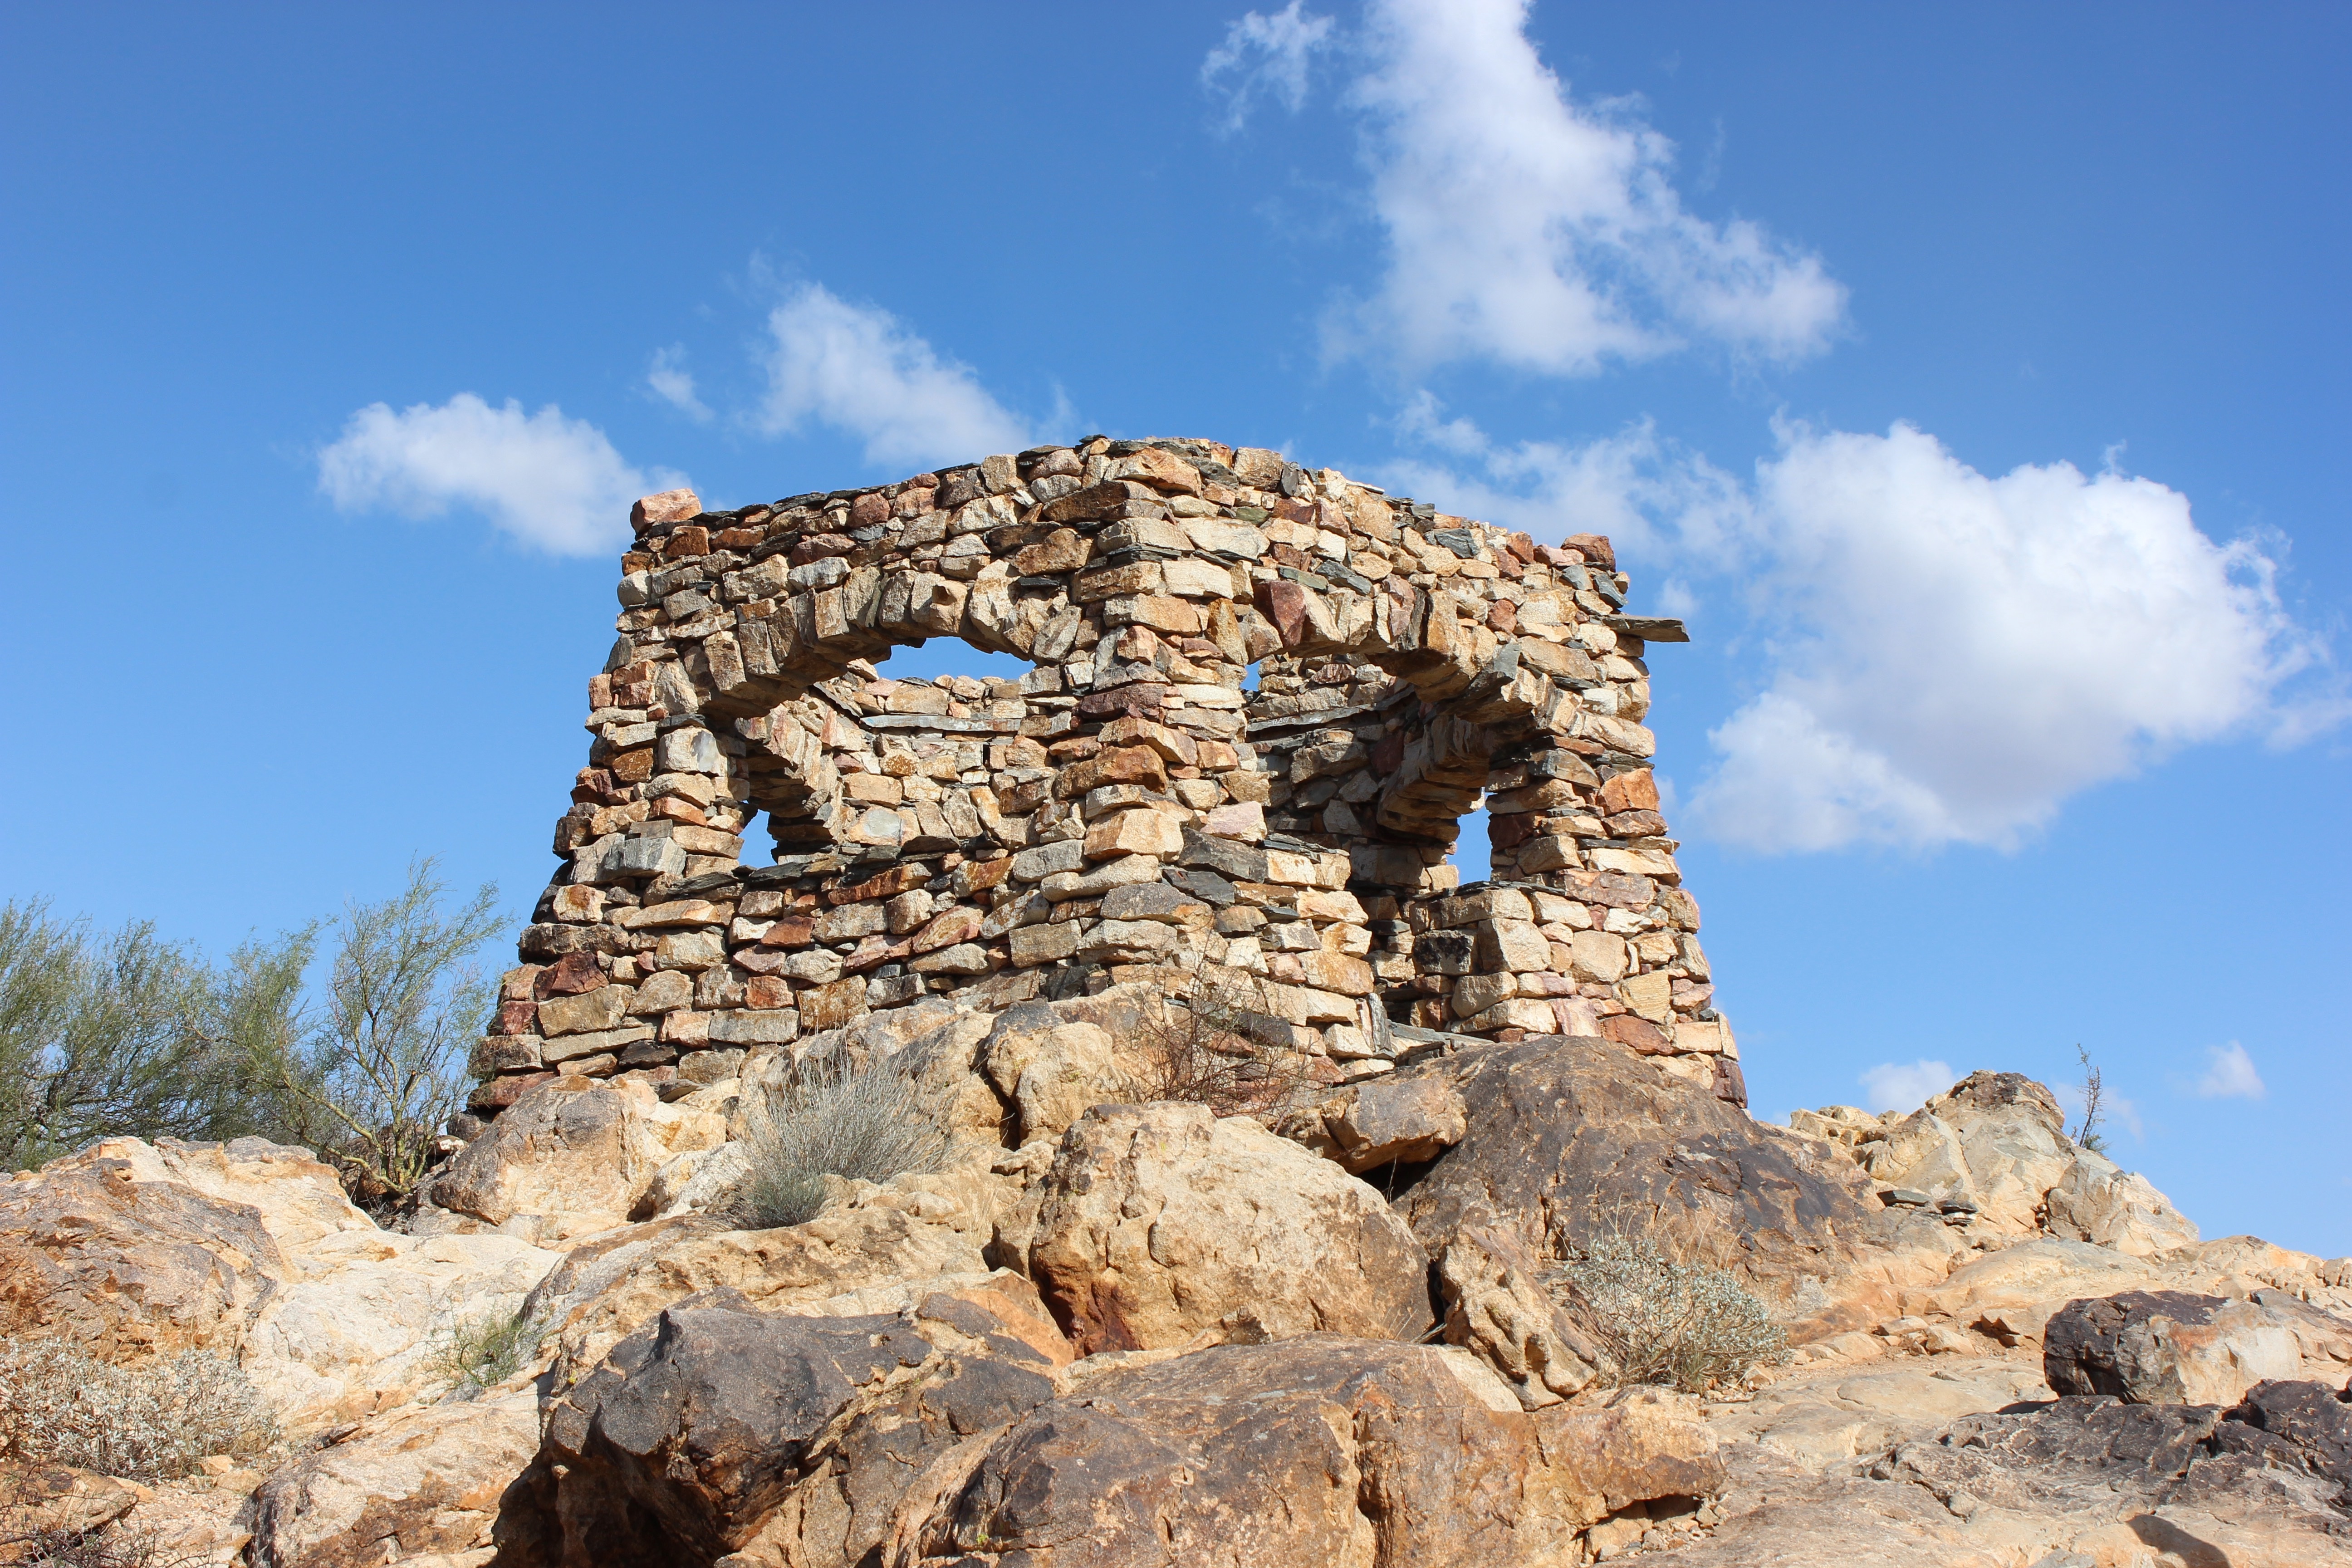
landscape, rock, mountain, architecture, desert, adventure, building, valley, stone, monument, vacation, formation, scenic, ancient, arizona, outdoors, geology, ruins, badlands, plateau, wadi, archaeological site, ancient history, mountainous landforms